Supersaurus

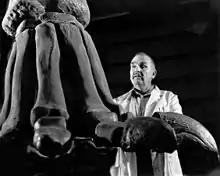
James A. Jensen with the reconstructed front leg of "Ultrasauros"

"Supersaurus" is present in stratigraphic zone 5 of the Morrison, dating from the Tithonian. The original fossil remains of "Supersaurus" were discovered in the Dry Mesa Quarry in 1972. This find yielded only a few bones: mainly the shoulder girdle, an ischium, and tail vertebrae. Paleontologist James A. Jensen described "Supersaurus"; he designated a scapulocoracoid BYU 9025 (originally labeled as BYU 5500) as the type specimen. This shoulder girdle stood some tall, if placed on end. The specimen was given the name "Supersaurus" informally as early as 1973, but was not officially described and named until more than a decade later, in 1985. Sauropod researcher Jack McIntosh at one time thought that the BYU "Supersaurus" material might represent a large species of "Barosaurus" but later felt that there was evidence for "Supersaurus" being a valid genus.